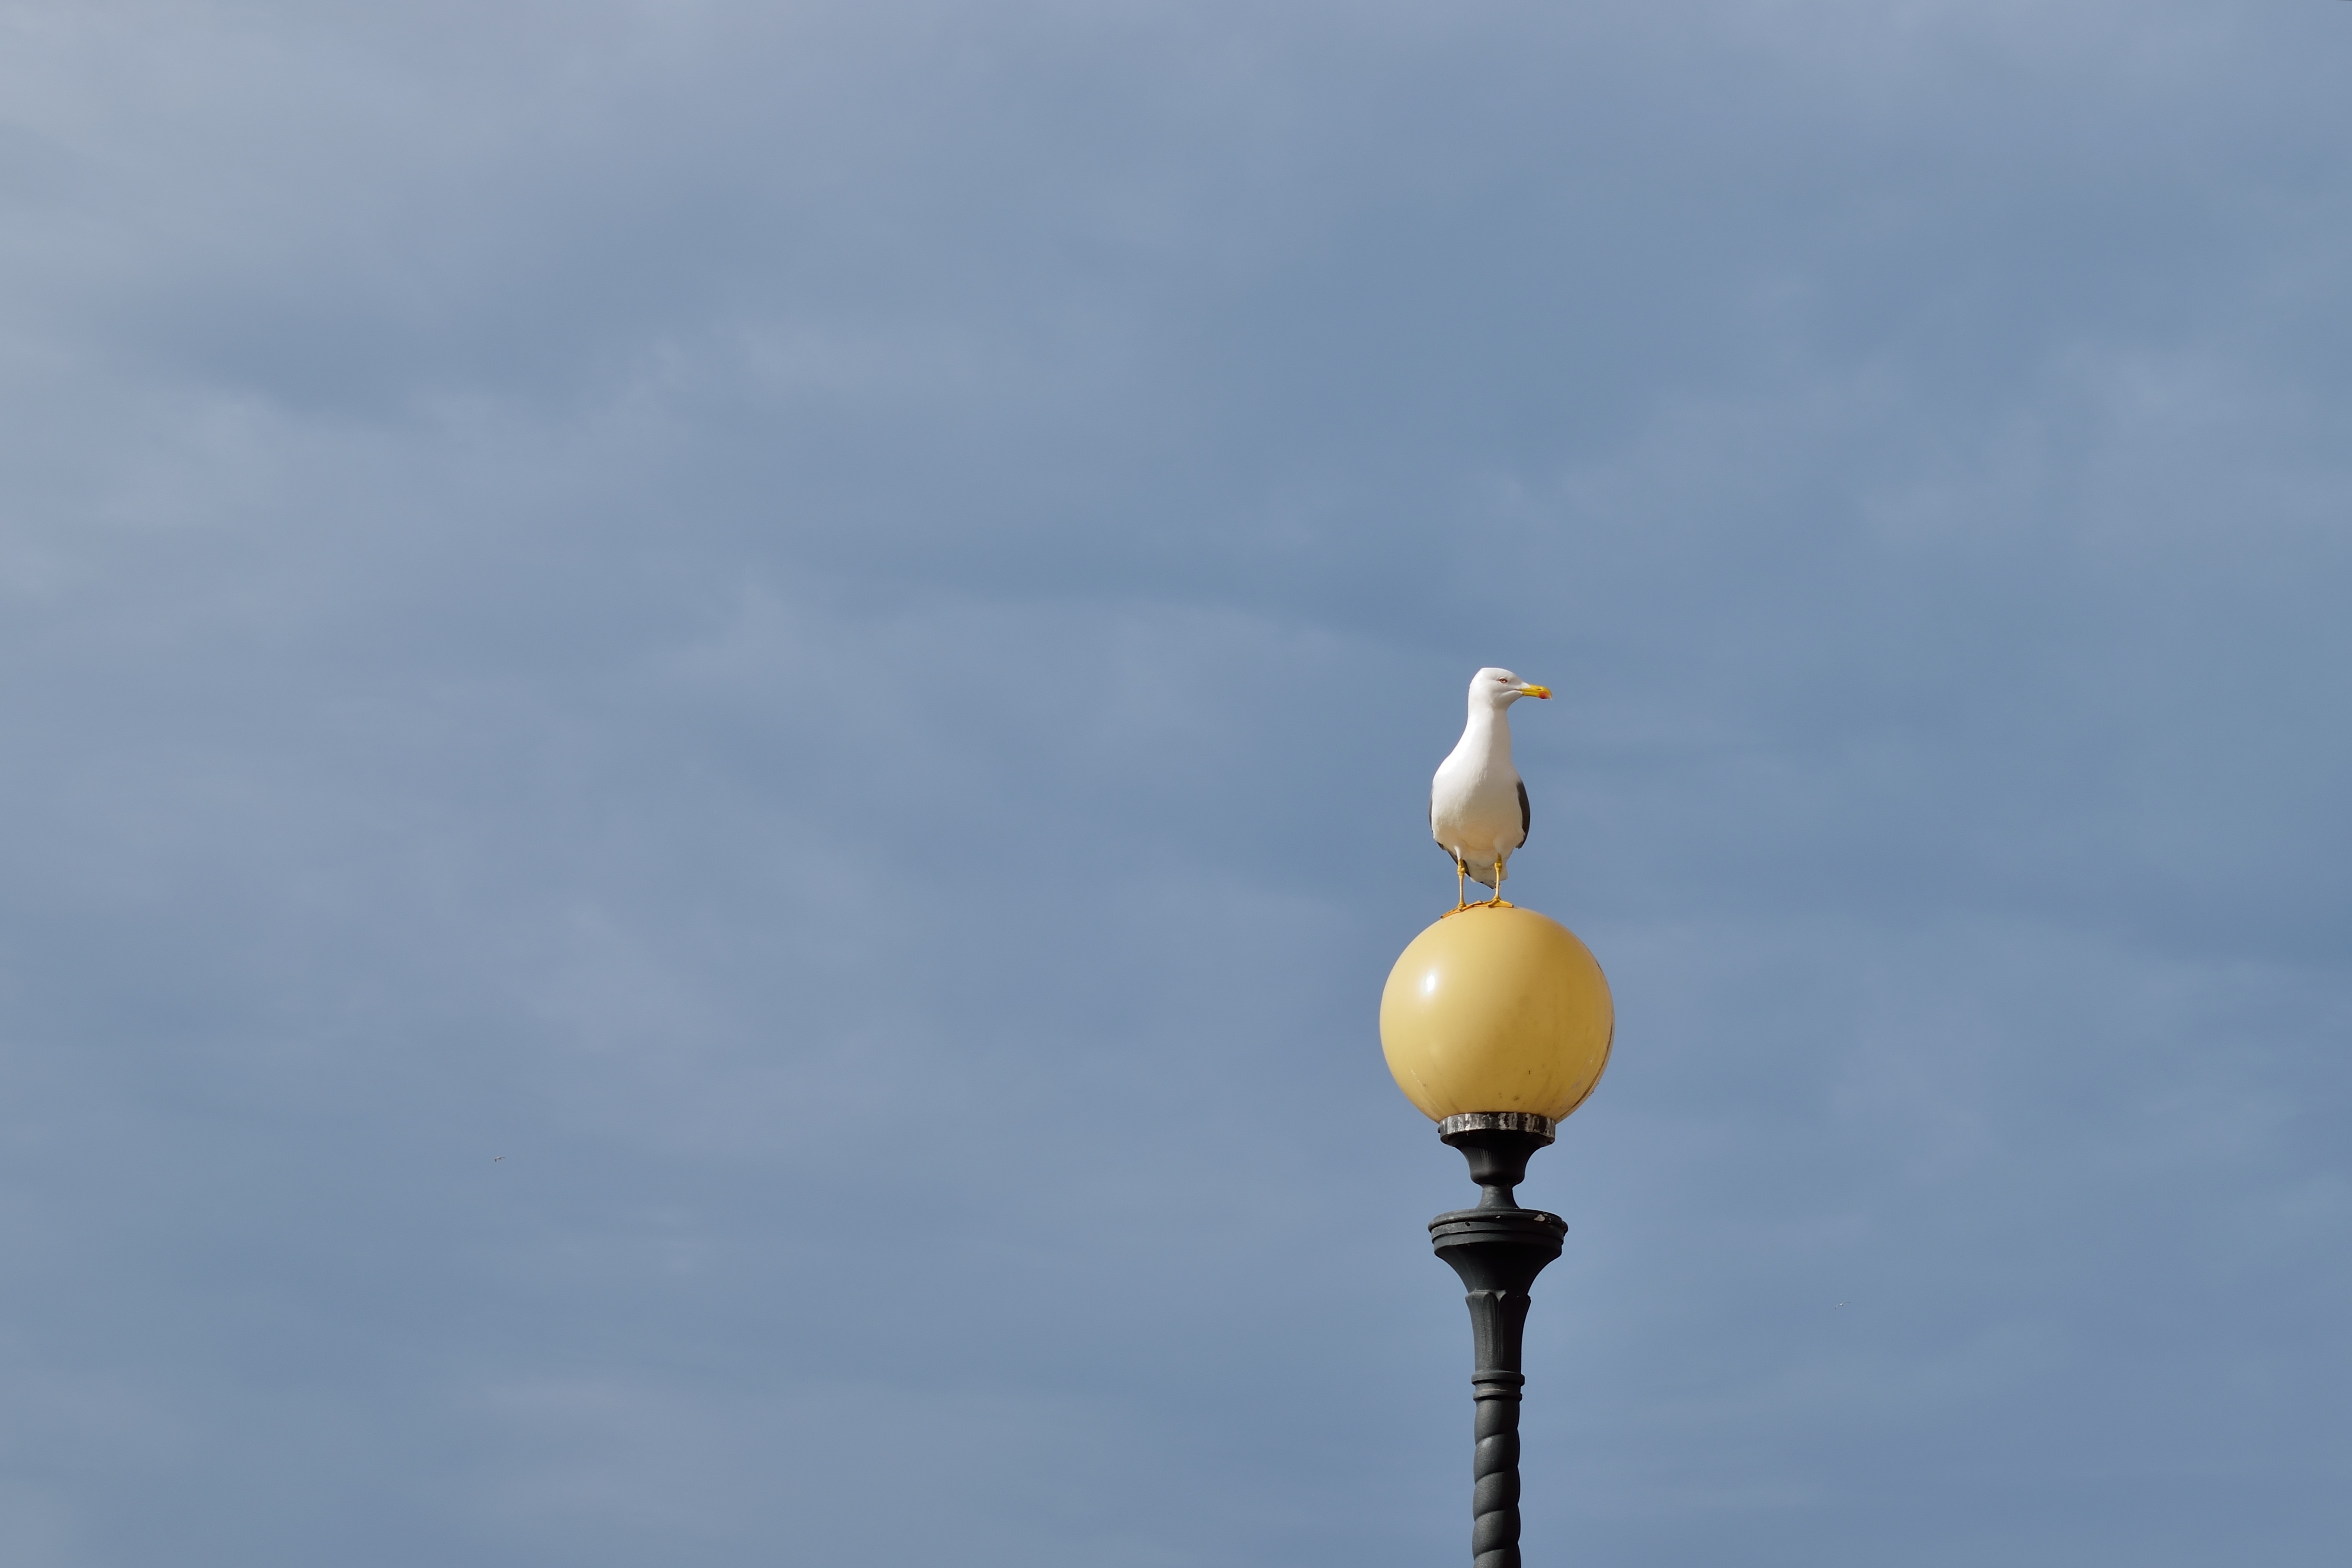
landscape, bird, sky, seabird, seagull, gull, venice, street light, lighting, district, seagulls, light fixture, new, vista, views, borgo, charadriiformes, leghorn